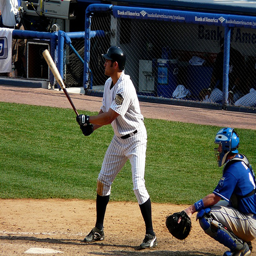
A BATTER IS UP TO BAT DURING A BASEBALL GAME
Baseball player preparing to hit baseball during game.
A baseball player is staring at the ball with focus.
A baseball player getting ready to hit a ball at a game.
Batter at home base preparing to swing with catcher looking on.